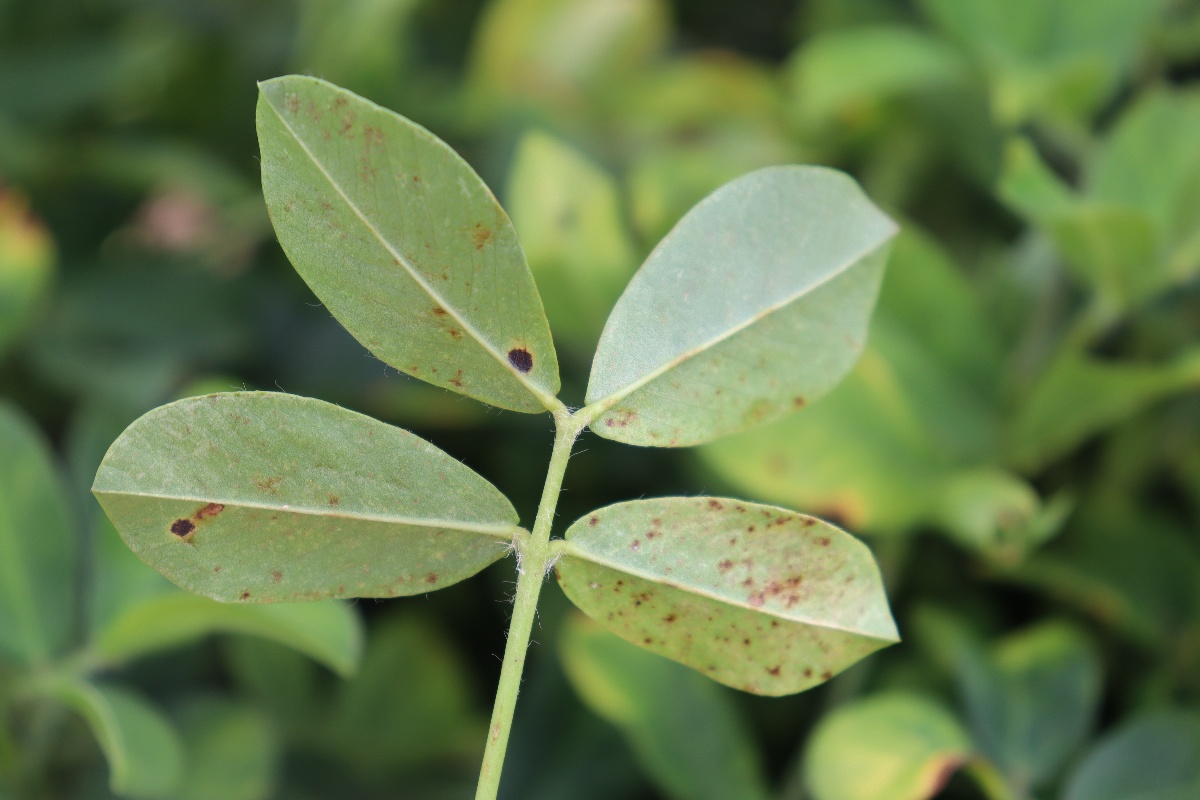
Label: rust